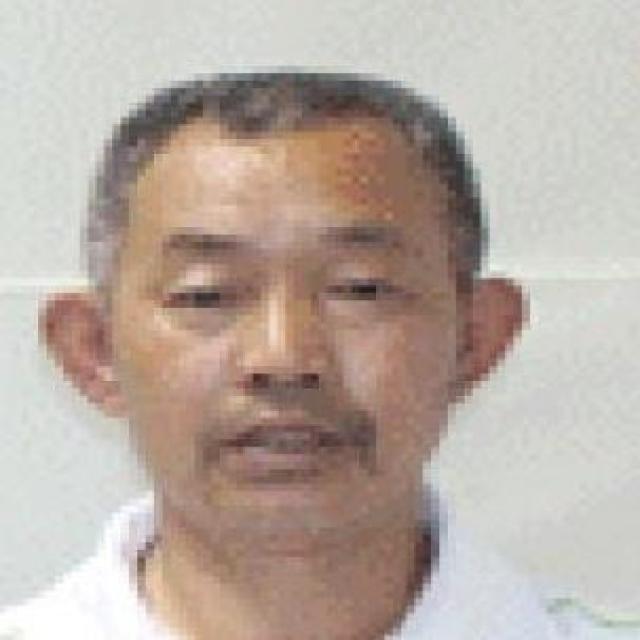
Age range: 45-64